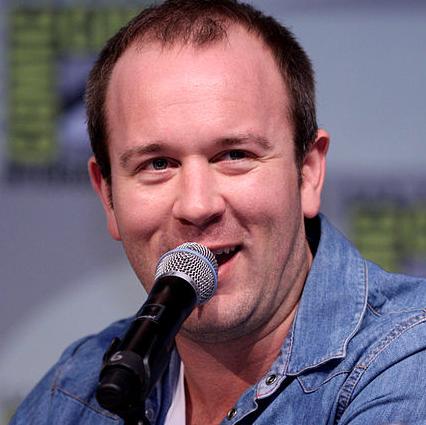
Age: 34